Catherine Grace Godwin

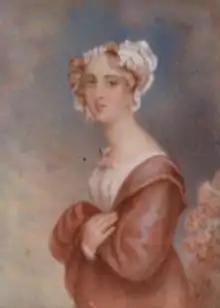
Girl in a white and red dress By Catherine Grace Godwin

She began painting and writing poetry in earnest when she was fifteen but she did not publish any work until 1824. The book allowed her to become a correspondent and eventually meet William Wordsworth.